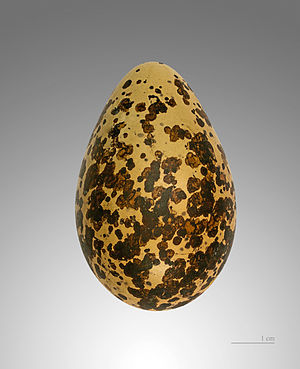
Hjejle
Pluvialis apricaria
Hjejlen eller Hedehjejlen er en 27 cm stor vadefugl med rundt hoved, lille næb og kort hals, som typisk kan kendes på sine hvide "armhuler" i flugten. I Danmark var den tidligere vidt udbredt på hederne, men nu er der næsten ingen tilbage. Som trækgæst er den dog mere almindelig herhjemme. Hjejlen kan bedst ses i store flokke sammen med bl.a. hættemåger, viber og diverse spurvefugle på tørre marker nær kystområder. Den genkendes lettest, når den flyver tæt i flok sammen med andre artsfæller.